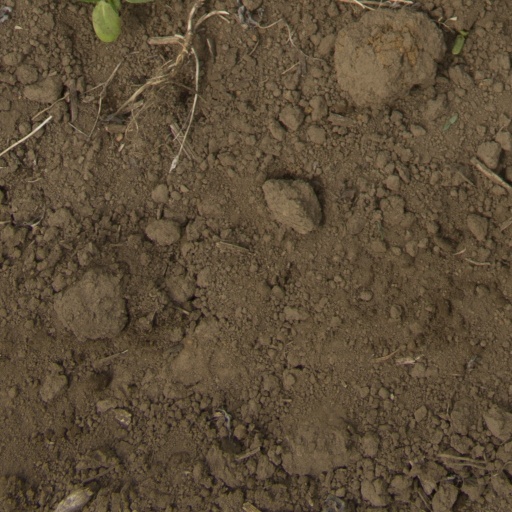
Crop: Jerusalem artichoke